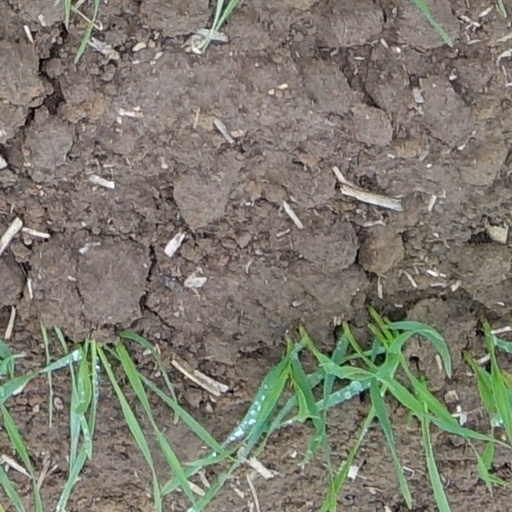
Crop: wheat